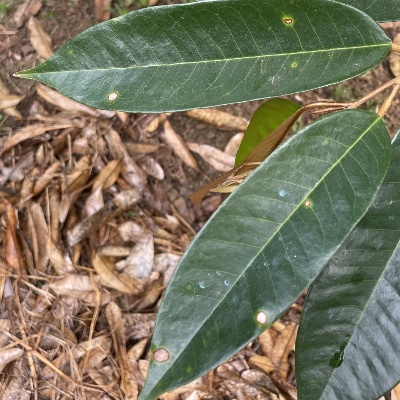
Label: Leaf_Phomopsis